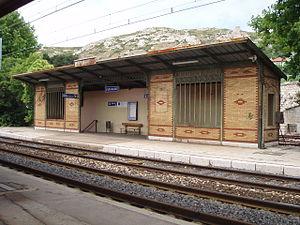
Cet article recense les monuments historiques de Marseille, en France.
La gare de L'Estaque est une gare ferroviaire française de la ligne de Paris-Lyon à Marseille-Saint-Charles, située dans le 16ᵉ arrondissement à l'extrémité nord-ouest de la ville de Marseille, dans le département des Bouches-du-Rhône en région Provence-Alpes-Côte d'Azur. Elle doit son nom au quartier de Marseille qu'elle dessert, rendu célèbre par Paul Cézanne et ses amis peintres des années 1880 à 1910. La gare de L'Estaque étant située assez haut sur la colline, elle a donné son nom à cette partie du village : L'Estaque-Gare, la partie basse étant nommée L'Estaque-Plage.